2023 Hawaii wildfires

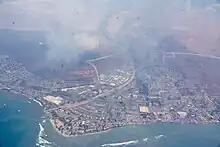
Lahaina from above

In early August 2023, a high-pressure system remained north of the Hawaiian Islands. This formed strong surface pressure north of the islands, and also sustained stabilization across the region, creating warm and sunny conditions. Concurrently, Hurricane Dora began to intensify to Category 4 strength, which helped to create a large pressure difference between the high-pressure area and the low-pressure cyclone. This pressure difference aided in already significant trade winds moving southwest, and formed strong gradient winds over the islands. (A similar phenomenon occurred during the October 2017 Portugal wildfires during the passage of Hurricane Ophelia.) The exact significance of Hurricane Dora and how it impacted the fires themselves remains somewhat unclear. Meteorologists noted that the storm's center remained more than from the islands and that it remained relatively small in size; however it also remained "remarkably potent for a long time", logging more hours as a Category 4 hurricane than any other storm in the Pacific for over 50 years. Philippe Papin, a hurricane specialist with the National Hurricane Center, argued that Hurricane Dora played only a minor role in "enhancing low-level flow over Maui at fire initiation time."